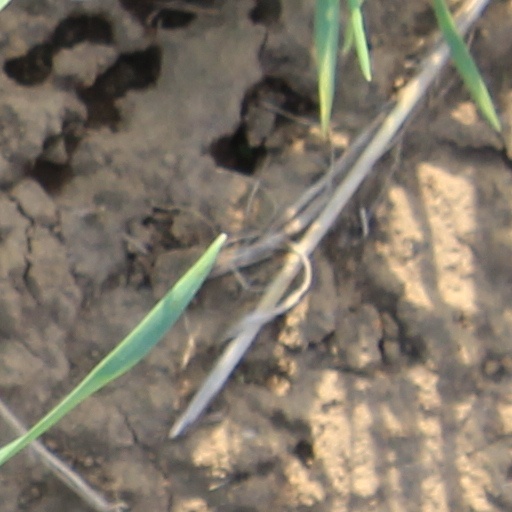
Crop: wheat